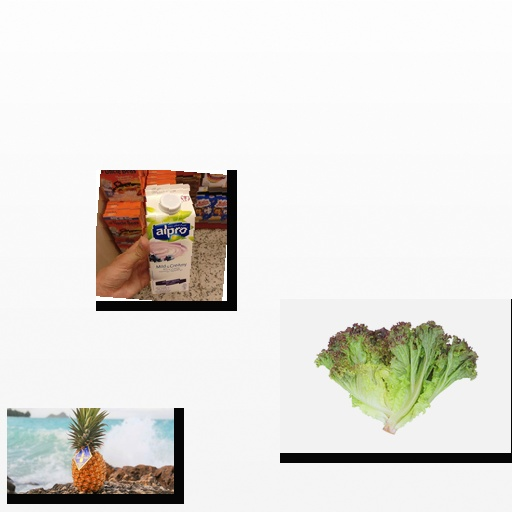
Food items: pineapple, lettuce, blueberry_soyghurt